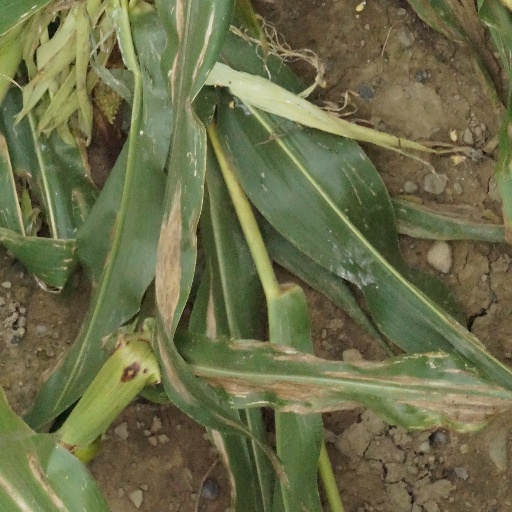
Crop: maize; corn